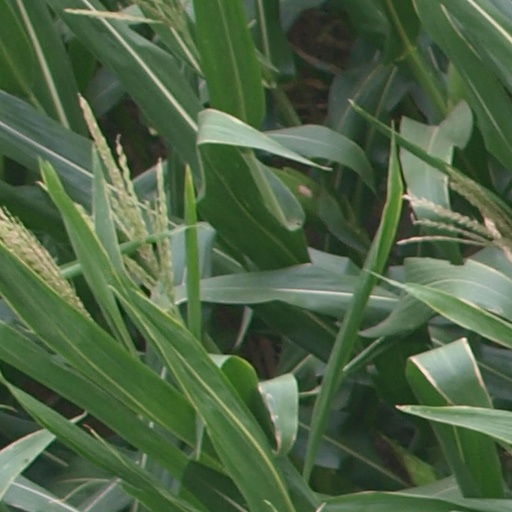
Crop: maize; corn